Boldon James

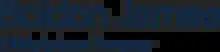
Boldon James - A HelpSystems Company Logo

Originally, Boldon James specialised in Information Processing Architecture (IPA) networking solutions for interworking with International Computers Limited (ICL) systems, with offices in Congleton and Alsager.